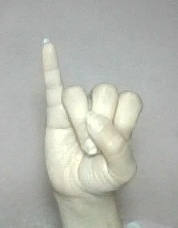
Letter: meem